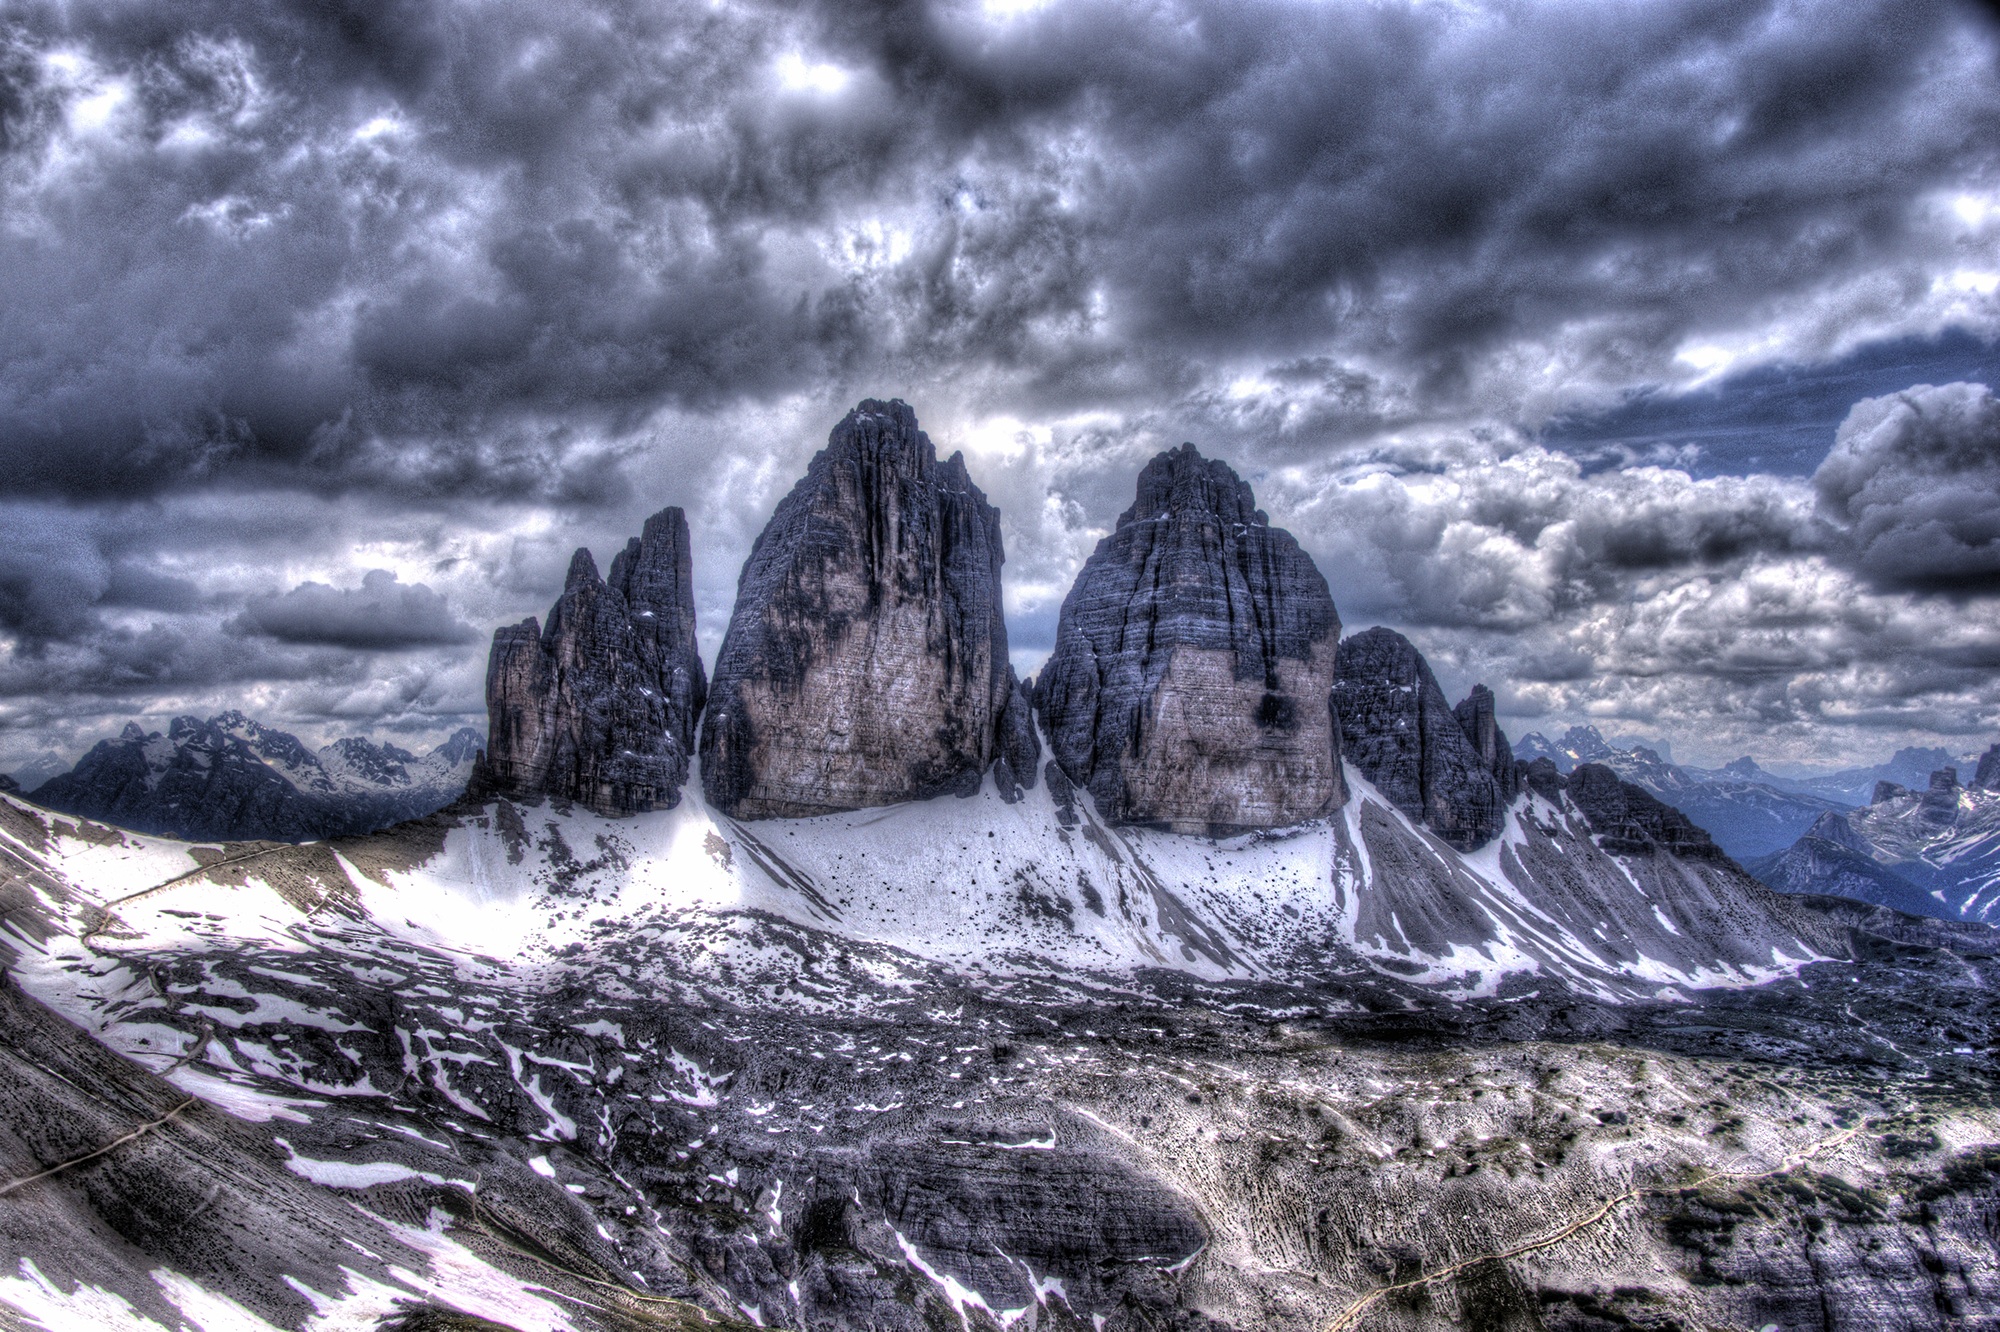
sea, coast, rock, ocean, mountain, snow, cloud, wave, weather, peace, rapid, turtle, dolomites, three peaks, lavaredo, south tyrol, sudtirol, geological phenomenon, wind wave